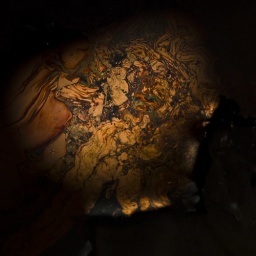
view large it's ball point pen ink on water in a toilet